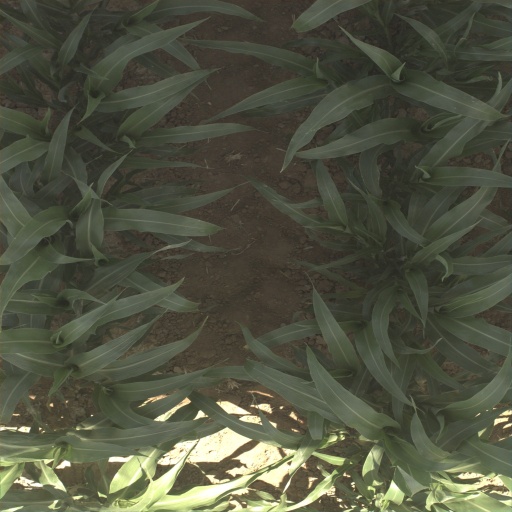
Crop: sorghum